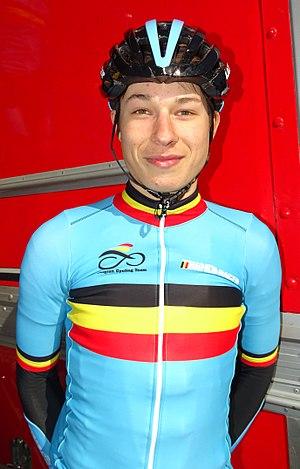
Reportage réalisé le dimanche 10 avril à l'occasion du départ du Paris-Roubaix juniors 2016 à Saint-Amand-les-Eaux, France.
Jasper Philipsen, né le 2 mars 1998 à Mol, est un coureur cycliste belge, membre de l'équipe UAE Emirates.